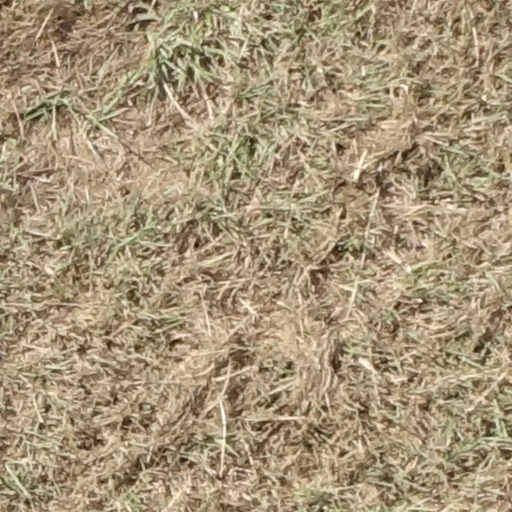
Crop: sorghum